Mexican amber

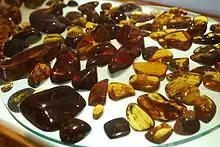
Polished Amber stones from Simijovel at the Museum of Amber (Museo del Ámbar) in San Cristóbal de las Casas, Chiapas, Mexico

Mexican amber, also known as Chiapas Amber is amber found in Mexico, created during the Early Miocene and middle Miocene epochs of the Cenozoic Era in southwestern North America. As with other ambers, a wide variety of taxa have been found as inclusions including insects and other arthropods, as well as plant fragments and epiphyllous fungi.